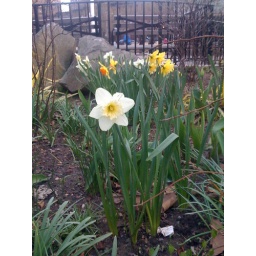
Daffodils outside of 96th street 6 train station at the corner of 96th street and Lexington Avenue in Manhattan.